Mississippi Highway 333

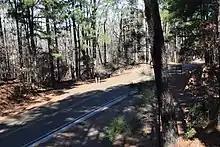
MS 333 Scenic passing by a Civil War era Confederate fort just south of Grenada Dam

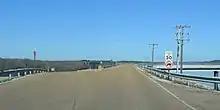
MS 333 Scenic northbound atop Grenada Dam

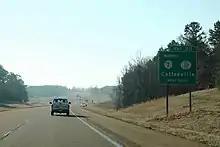
I-55 southbound at exit 211

MS 333 Scenic begins in the city of Grenada at an interchange with Interstate 55 (I-55)/MS 7 (exit 206). It heads southeast, concurrent with MS 8, as a four-lane divided highway through a major business district, where it has an intersection with South Street, before narrowing to an undivided highway to curve eastward and pass through neighborhoods. The highway has an intersection with U.S. Route 51 (US 51) before traveling along the southern side of downtown for several blocks to cross a bridge over Batupan Bogue. They now pass through the neighborhood of Futheyville, where MS 333 Scenic splits off and heads north as a two-lane road. Here, this is the officially designated section of MS 333. It almost immediately has an intersection with Old Highway 8 (which provides access to nearby Hugh White State Park) where MS 333 ends, and MS 333 Scenic leaves the Grenada city limits winding its way north through some hilly woodlands for a few miles (passing by a civil war era confederate fort) to cross the dam's spillway (inadvertently also crossing the Yalobusha River) before having its first intersection with Toe Road (provides access to MS 332) before passing directly over top of Grenada Dam. The highway has another intersection with Toe Road as it passes by the North Abutment Campground before leaving the dam area and winding its way through hilly, wooded terrain for the next several miles. MS 333 Scenic comes to an intersection with MS 7, which lies not even 500 feet from the Yalobusha County, and they head southwest through farmland for several miles to have another interchange with I-55 (exit 211) just south of the community of Hardy. MS 333 Scenic ends here, MS 7 splits off to head south along I-555, and the road ahead is unsigned MS 729 which travels for to come to an end at an intersection with US 51.